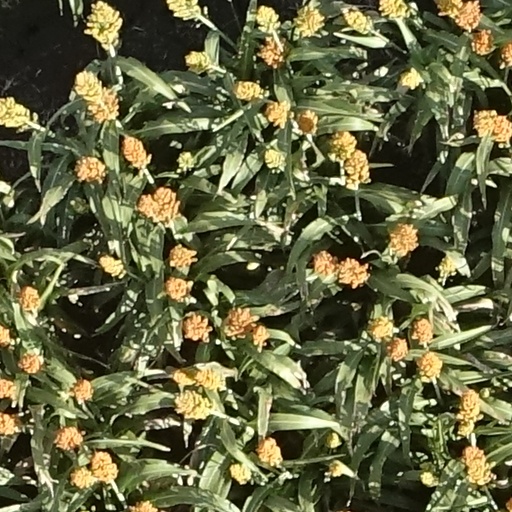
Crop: sorghum